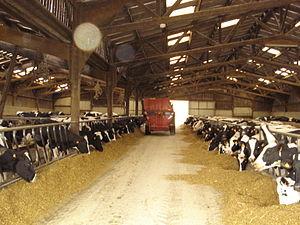
La prim’holstein est une race bovine laitière correspondant aux populations devenues françaises au sein de la race holstein d'origine néerlandaise.
Une vache laitière est une vache élevée pour produire du lait destiné à la consommation humaine. Les vaches laitières produisent des veaux, des génisses pour le renouvellement des troupeaux et de la viande.
La France est un important pays d'élevage bovin, grâce en particulier à ses campagnes bien arrosées et à ses massifs de montagnes.